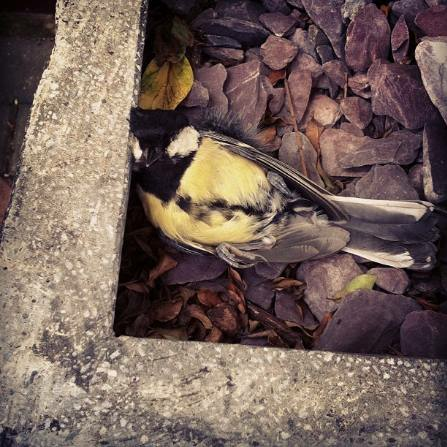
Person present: No